Vial

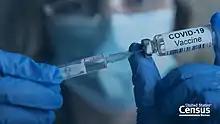
Vial of vaccine and syringe

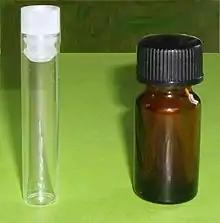
Examples of modern flat-bottomed plastic vials

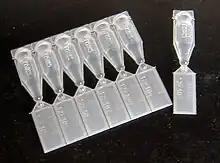
Sterile single-use vial of eye drops

A vial (also known as a phial or flacon) is a small glass or plastic vessel or bottle, often used to store medication in the form of liquids, powders, or capsules. They can also be used as scientific sample vessels; for instance, in autosampler devices in analytical chromatography. Vial-like glass containers date back to classical antiquity; modern vials are often made of plastics such as polypropylene. There are different types of vials such as a single dose vial and multi-dose vials often used for medications. The single dose vial is only used once whereas a multi-dose vial can be used more than once. The CDC sets specific guidelines on multi-dose vials.